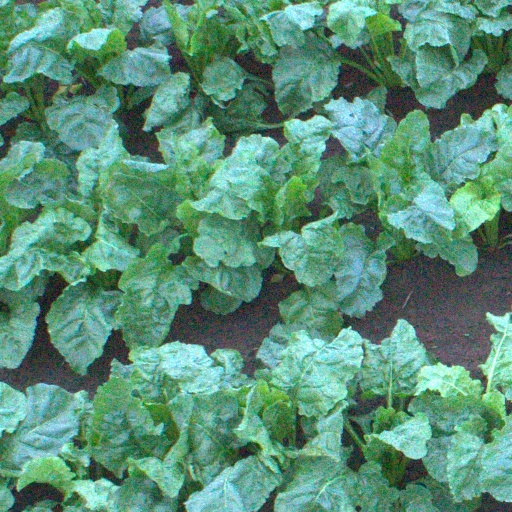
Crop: sugar beet